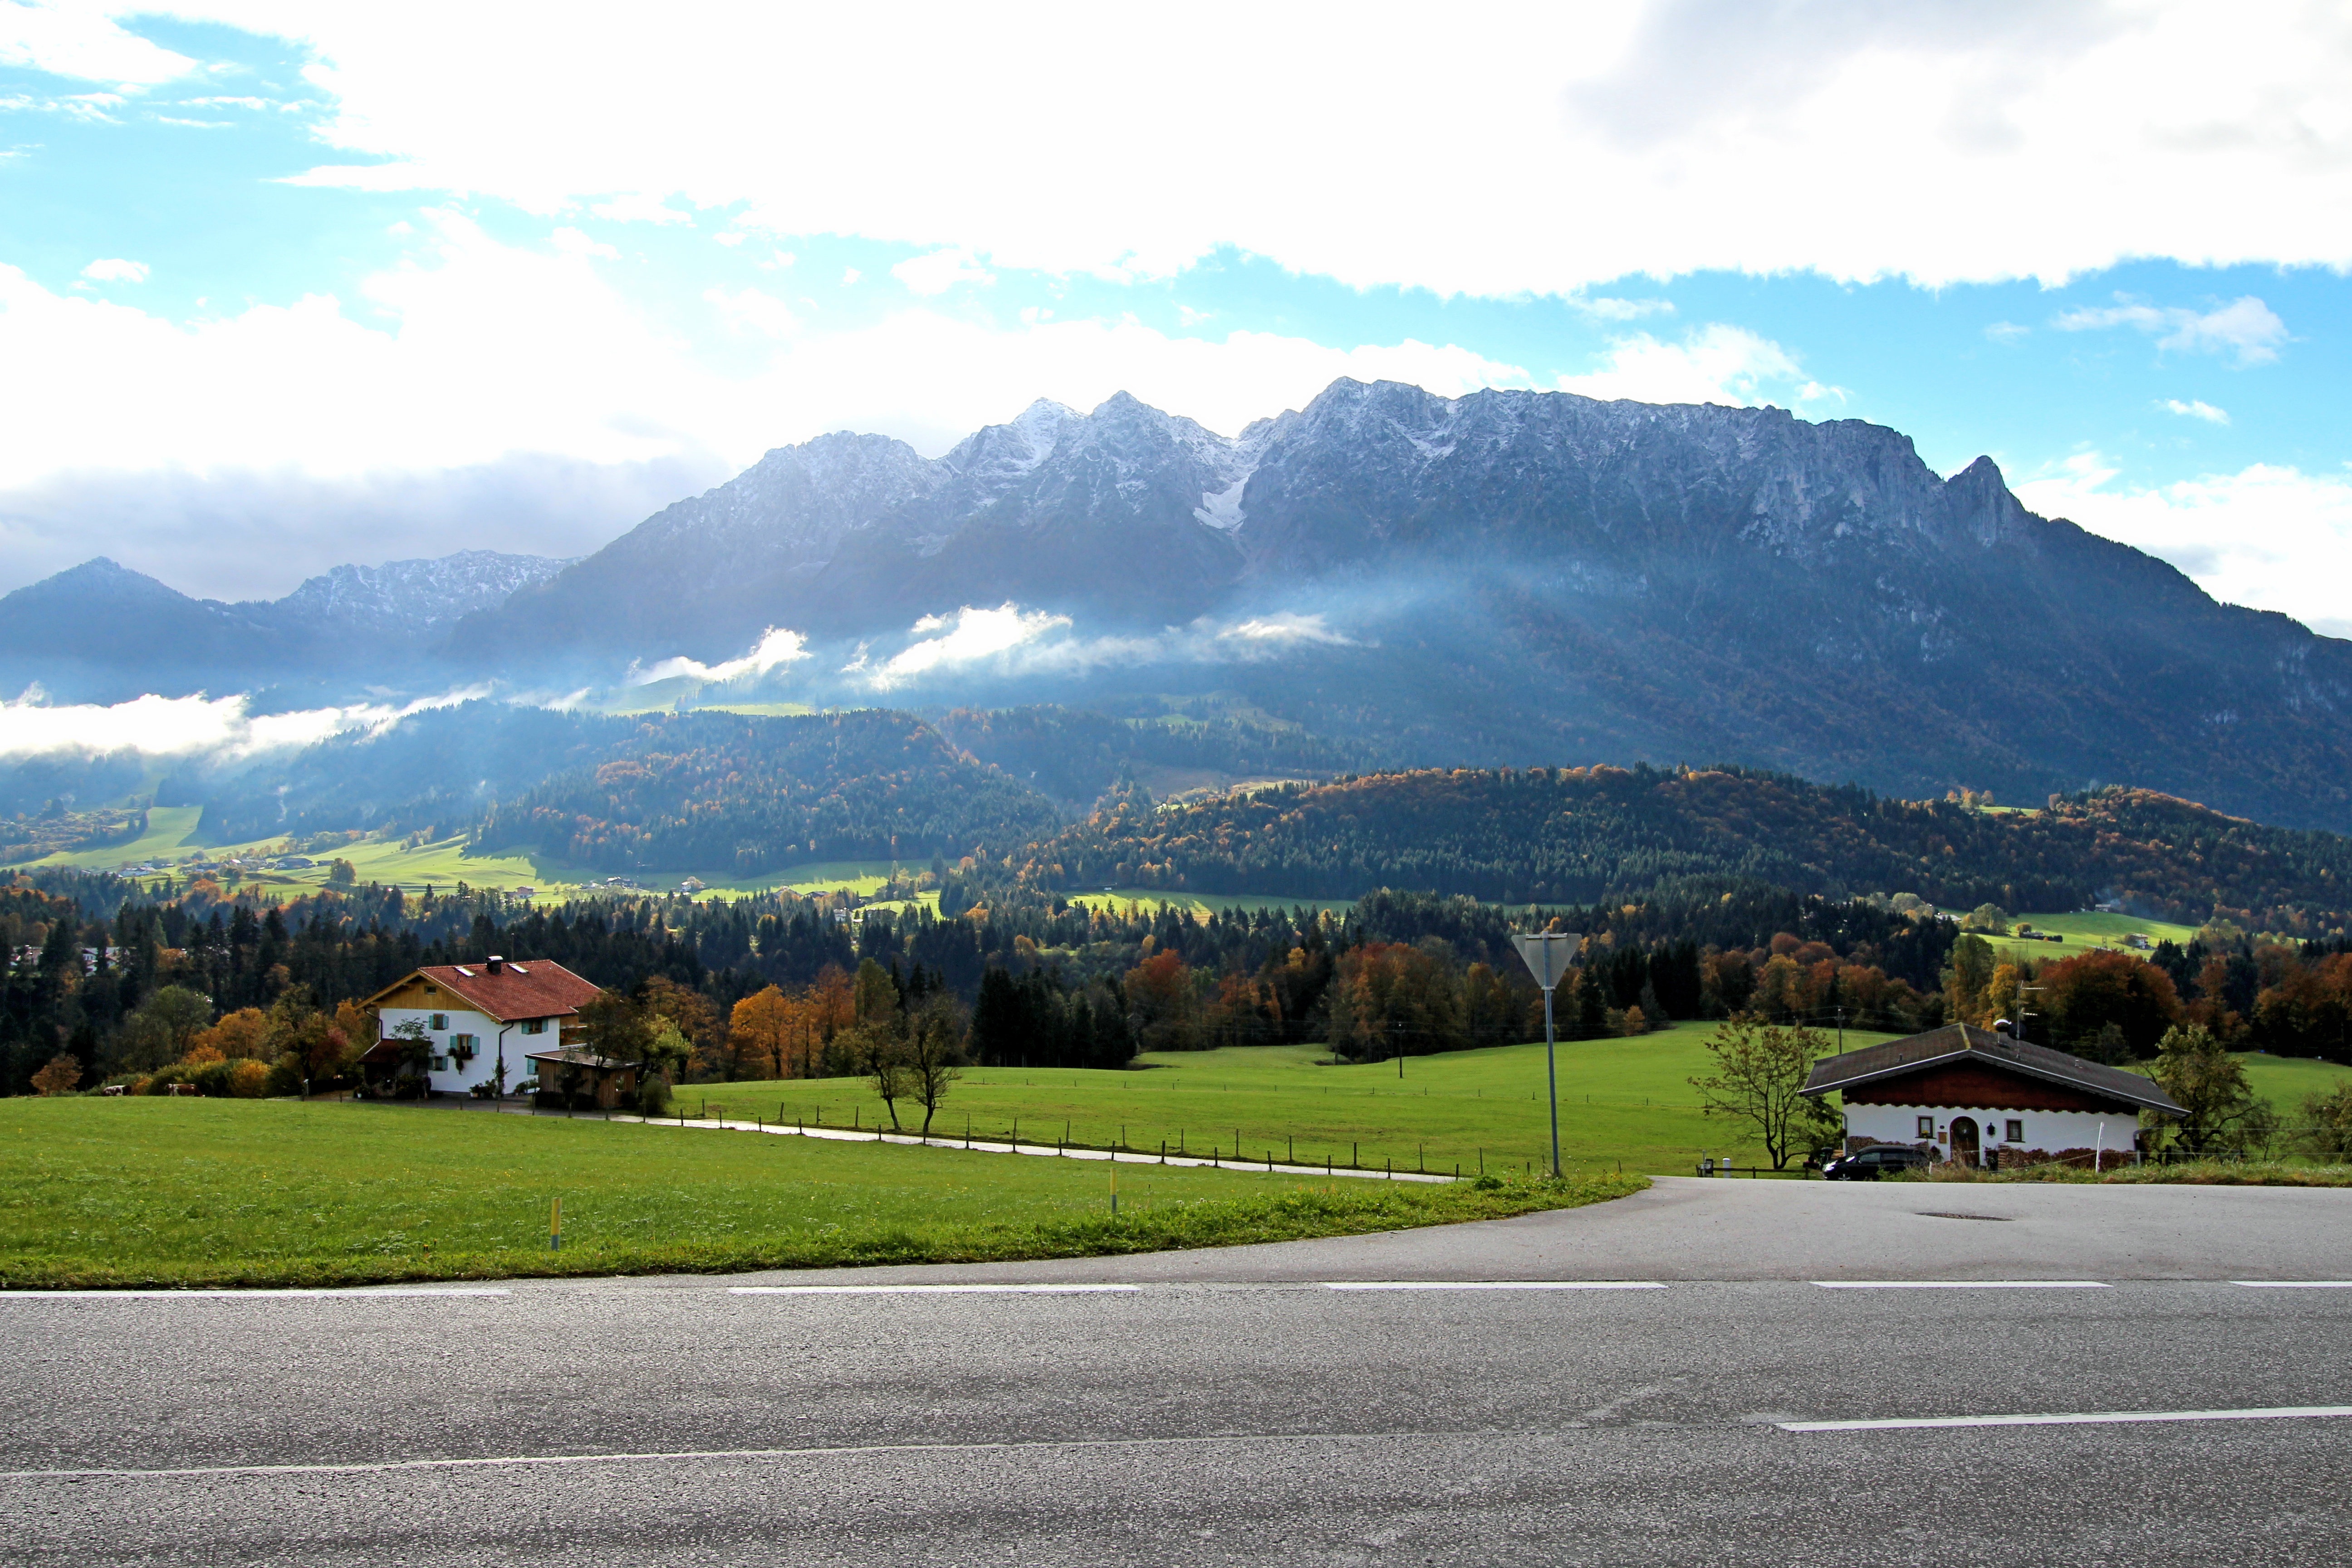
landscape, nature, mountain, cloud, road, hill, lake, valley, mountain range, panorama, autumn, alpine, highland, plain, austria, road trip, mountains, alps, plateau, rural area, landform, kaiser mountains, mountain pass, geographical feature, atmospheric phenomenon, mountainous landforms